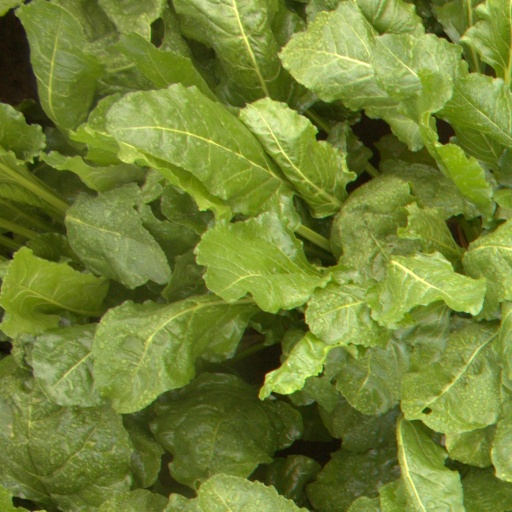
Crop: sugar beet